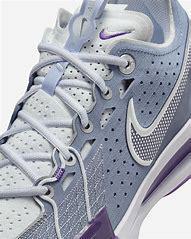
Brand: Nike
Model: G T Cut 3